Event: Ecuador Earthquake
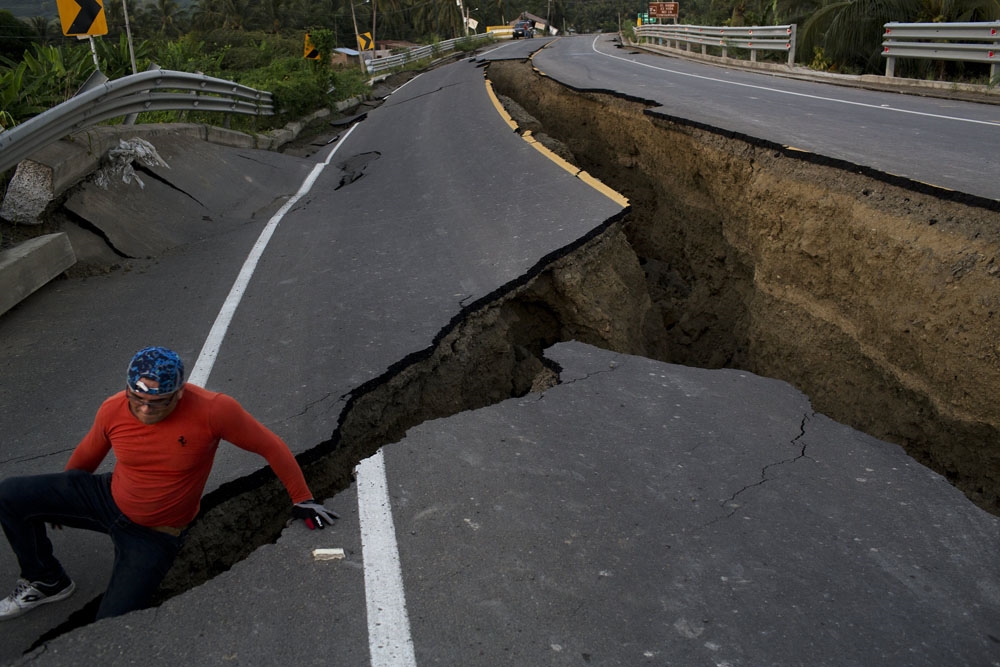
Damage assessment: damage